Olympic Stadium (Montreal)

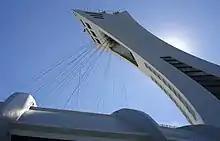
Tower with cables for retractable roof

The stadium was designed by French architect Roger Taillibert to be an elaborate facility featuring a retractable roof, which was to be opened and closed by cables suspended from a huge tower – the tallest inclined structure in the world, and the tenth tallest structure in Montreal. The design of the stadium has been likened to that of the Australian Pavilion at Expo '70 in Osaka, Japan, although Taillibert had previously explored the concept of an umbrella-style roof for a theatre in Cannes (1964) and Piscine Carnot in Paris (1967). Soon after Montreal was awarded the 1976 Games, Drapeau struck a secret deal with Taillibert to build the stadium. It only came to light in 1972.